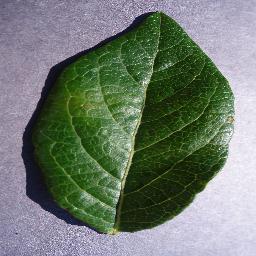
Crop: blueberry
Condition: healthy